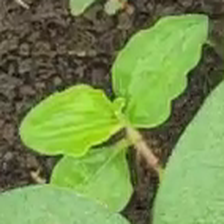
Weed species: Kena_(Commplina_benghalensio)